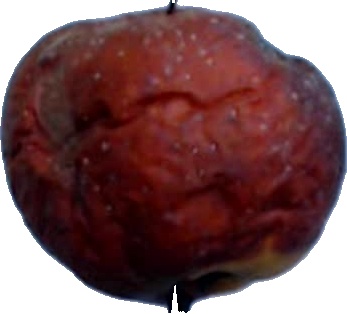
Label: apple_rotten_1